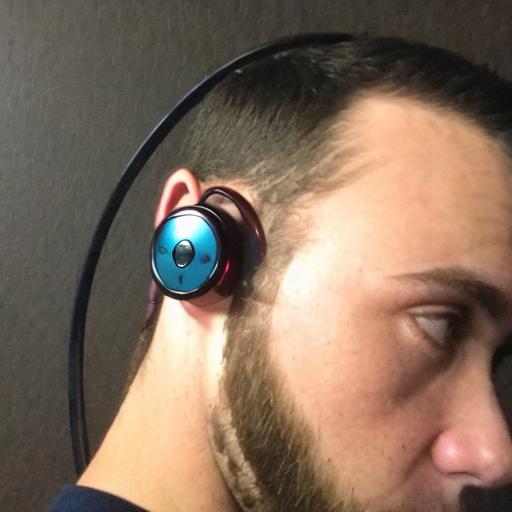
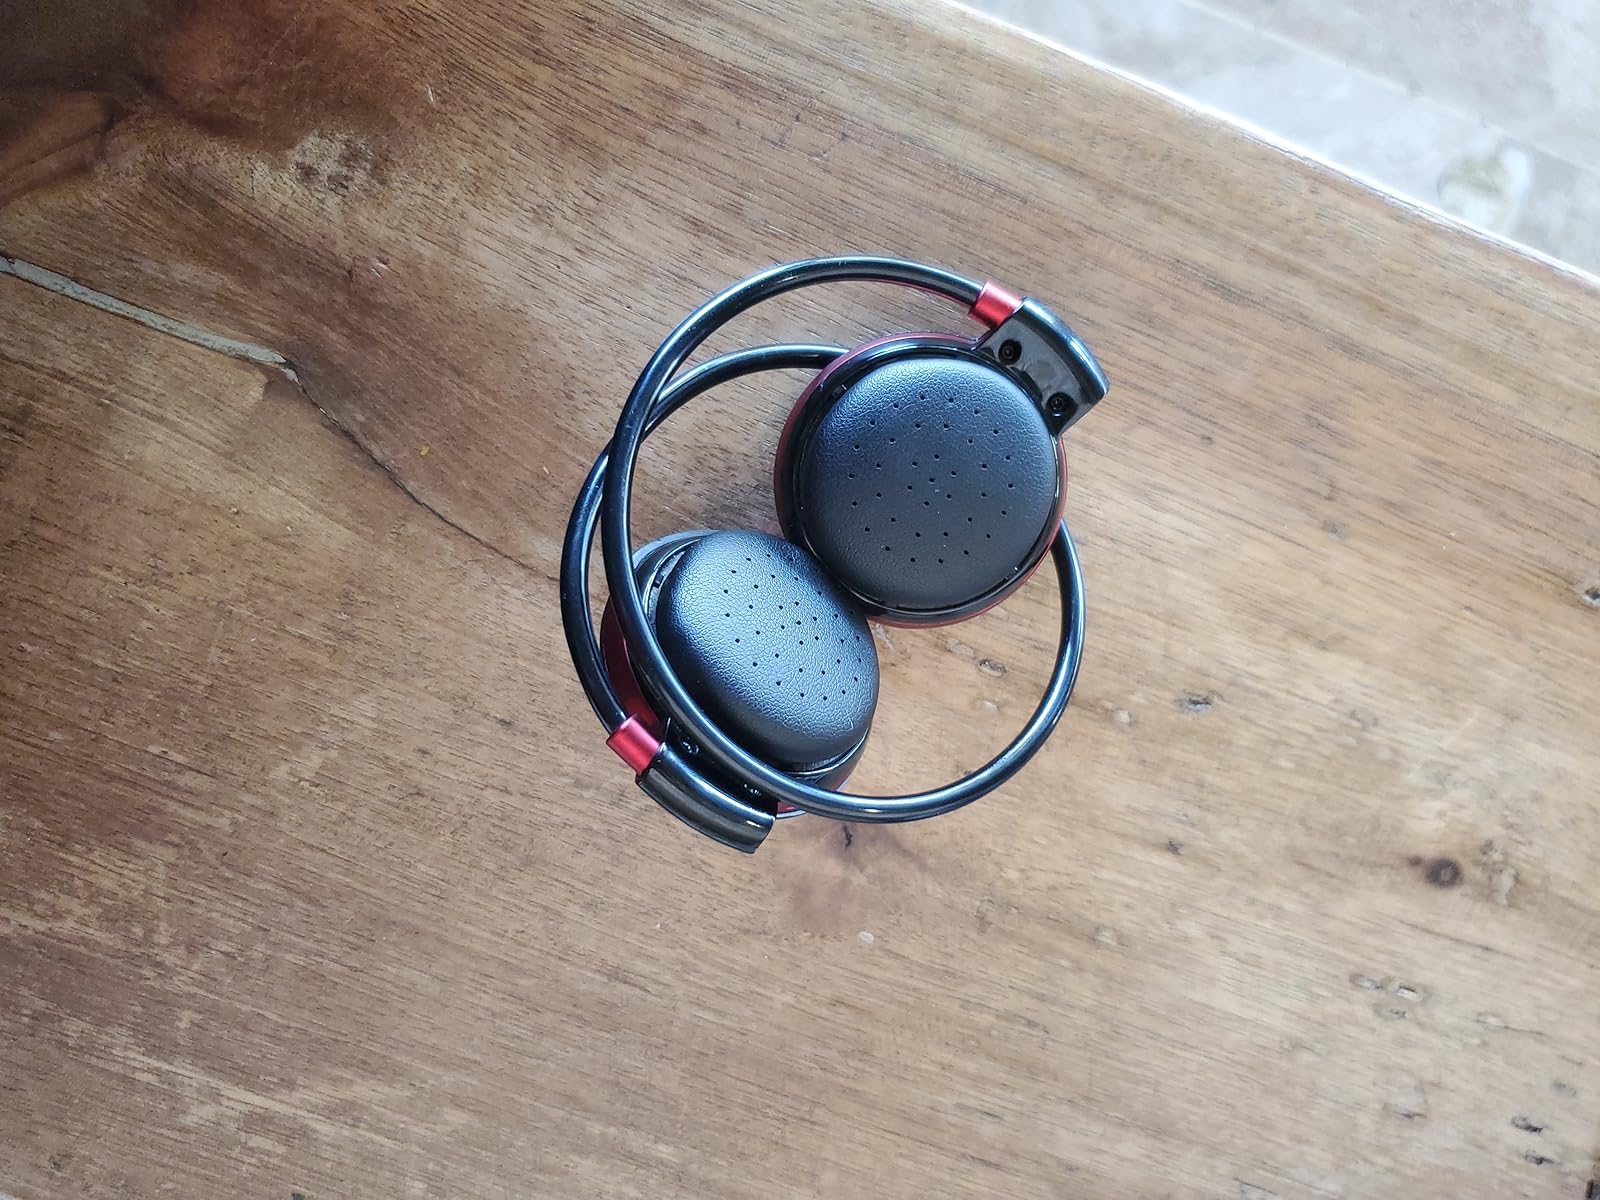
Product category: headphones
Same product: no